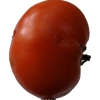
Label: tomato